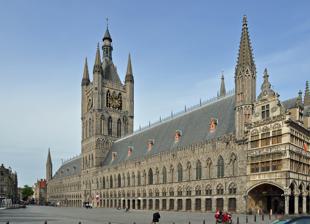
Building: Ypres Cloth Hall
Country: Belgium
Year built: 1304
Medieval commercial building in Ypres, Belgium Ypres Cloth Hall Lakenhal or Lakenhalle Ypres Cloth Hall seen from the Grote Markt Location of Ypres Cloth Hall General information Architectural style Gothic Location Ypres , West Flanders Country Belgium Coordinates 50°51′04″N 2°53′09″E / 50.8512°N 2.8858°E / 50.8512; 2.8858 Construction started 13th century Estimated completion 1304 Renovated 1933–1967 Height 70 m (230 ft) Design and construction Architect(s) Jules Coomans and P. A. Pauwels Other information Parking On site Website trabel.com/ieper-clothhall (archived 13 May 2006) The Cloth Hall ( Dutch : Lakenhal or Lakenhalle ) is a large cloth hall , a medieval commercial building, in Ypres , Belgium . The original structure was erected mainly between 1200 and 1304, in the Gothic style. It was one of the largest commercial buildings of the Middle Ages , when it served as the main market and warehouse for the Flemish city's prosperous cloth industry. At 125 metres (410 ft) in breadth, with a 70 metres (230 ft)-high belfry tower, it recalls the importance and wealth of the medieval trade city. The hall lay in ruins after artillery fire devastated Ypres in World War I . Between 1933 and 1967, it was meticulously reconstructed to its prewar condition, under the guidance of architects J. Coomans and P. A. Pauwels. The building now houses the In Flanders Fields Museum . In 1999, it was inscribed on the UNESCO World Heritage List as part of the Belfries of Belgium and France site, in recognition of their unique architecture, role in the advancement of civil liberties, and their civic, not religious, influence. History Medieval structure The original Cloth Hall was built between about 1200 and 1304. The belfry was started in 1200, while the market hall was started in 1230. In 1304, the ensemble was completed. Because the majority of the building was constructed in one go in the middle of the 13th century, the building as a whole therefore presents a very homogeneous style, in the purest Gothic tradition of that time, the fruit of a single project. It is one of the oldest urban civil monuments north of the Alps , and also one the largest commercial buildings of the Middle Ages . The decline of the city in subsequent periods had allowed the saving of most of the original building, very well preserved until the First World War , because it did not require any enlargement or very significant modification thereafter, nor any reconstruction in another style. Destruction and rebuilding The Cloth Hall was almost completely destroyed during the First World War and rebuilt after the conflict. After long debates animated by quarrels between amateurs and experts, the architects, including Jules Coomans, opted for a faithful and rigorous restitution of the building based on surveys carried out before and during the war. The reconstruction of St. Martin's Cathedral , located at the rear, had just been completed when the Cloth Hall's reconstruction began. The current hall is therefore largely an exact replica of the medieval building as it existed before the war. However, some parts of the monument are still original, notably in the western part and at the base of the belfry. Most of the reusable old elements found in the ruins and the rubble were reintegrated into the monument, and they served as a model for the missing elements. Reconstruction work ended in 1967. The Cloth Hall c. 1860, showing the original medieval building before World War I Aerial view during the war. The destruction is not over at this point. The ruined city centre with the hall and the cathedral at the end of the war Building Modern-day view of the reconstructed Cloth Hall In a row spanning the front of the edifice are tall pointed arches that alternately enclose windows and blind niches . Before World War I, the niches framed life-size statues of historical personages, counts and countesses of Flanders. The niches on the side wings are now mostly vacant, but those in the centre contain statues of Count Baldwin IX of Flanders and Mary of Champagne, legendary founders of the building; and King Albert I and Queen Elisabeth , under whose reign the reconstruction began. Situated between these two couples, directly above the central archway entrance or Donkerpoort , is a statue of Our Lady of Thuyne, the patroness of Ypres. The belfry, capped with four turrets and a spire , houses a carillon with 49 bells. From a pole atop the spire a gilded dragon overlooks the city. The tower offers an expansive view of the surroundings, and was used as a watchtower in centuries past. It has also accommodated the town archives, a treasury, an armory and a prison. In less enlightened times, cats were thrown off the belfry for reasons that are not clearly understood. One theory is that cats were in some way associated with black magic . A different theory is that cats were held to protect the cloth against mice, but the annual excess of kittens had to be dealt with in some way. Today, a jester commemorates this act by tossing stuffed toy felines from the tower during the triennial Cat Parade . The Cloth Hall used to be accessible by boat via the Ieperlee waterway, which is now covered. The spacious ground-floor halls where wool and cloth were once sold are now used for exhibitions and tourist information; the second floor, formerly a warehouse, now hosts the In Flanders Fields Museum , dedicated to the history of the Great War and also houses a World War I research centre. Via the museum, visitors can access the belfry tower. Against the east face of the edifice stands the elegant Nieuwerck , whose Renaissance style contrasts markedly with the Gothic of the main building. Originally built between 1619 and 1622, and reconstructed after the war, this annex now serves as a town hall . International significance Painting of Ypres Cloth Hall hanging in the Senate Chamber of the Parliament of Canada (right-most painting) A painting of the Cloth Hall as it appeared in ruins in 1918, by Scottish-born artist James Kerr-Lawson , was one of over 1,000 pieces of art commissioned by the Canadian War Memorials Fund for part of a World War I memorial building that was planned after the war. However, the memorial building was eventually scrapped in favour of a memorial cenotaph at the centre of Confederation Square , across the street from Parliament Hill in Ottawa. The painting of the Cloth Hall, and seven other of the commissioned pieces, were instead hung in the Senate Chamber of the newly re-built Centre Block of parliament in 1921, and remains there today. The design of the Calcutta High Court building, established on July 1, 1862 in the city of Calcutta (present-day Kolkata ) in the Bengal Presidency of India during the British Raj , was inspired by the Ypres Cloth Hall, as were Sir George Gilbert Scott 's design for the new main building of Glasgow University in 1870 and W H Crossland 's design for the Holloway Sanatorium at Virginia Water , Surrey , built 1873–85. See also Delaware and Hudson Railway Building , a 20th-century copy of the Cloth Hall in Albany, New York, United States List of carillons in Belgium References